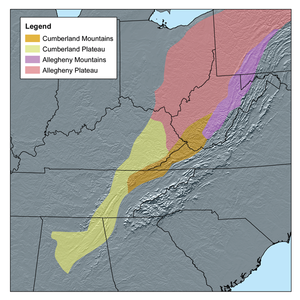
Les montagnes Cumberland constituent une chaîne montagneuse au sud-est des Appalaches. Elles s'étendent au sud de la Virginie-Occidentale, à l'ouest de la Virginie, à l'est du Kentucky et au centre-est du Tennessee. Leur point culminant est le High Knob, qui culmine à 1 287 mètres près de Norton.
Les monts Allegheny — informellement, les Alleghenies — sont une partie de la vaste chaîne des Appalaches dans l'Est de l'Amérique du Nord. Elle a une orientation nord-est sud-ouest et s'étend sur plus de 600 km depuis le centre-nord de la Pennsylvanie, à travers l'Ouest du Maryland et l'Est de la Virginie-Occidentale, jusqu'au sud-ouest de la Virginie. La chaîne fait environ 150 km de large. Spruce Knob est son point le plus élevé, culminant à 1 482 m.
Le plateau de Cumberland comprend une grande partie de l'est du Kentucky et de l'ouest de la Virginie-Occidentale aux États-Unis d'Amérique. Il s'étend aussi à travers le Tennessee et recouvre ainsi une petite portion du nord de l'Alabama.